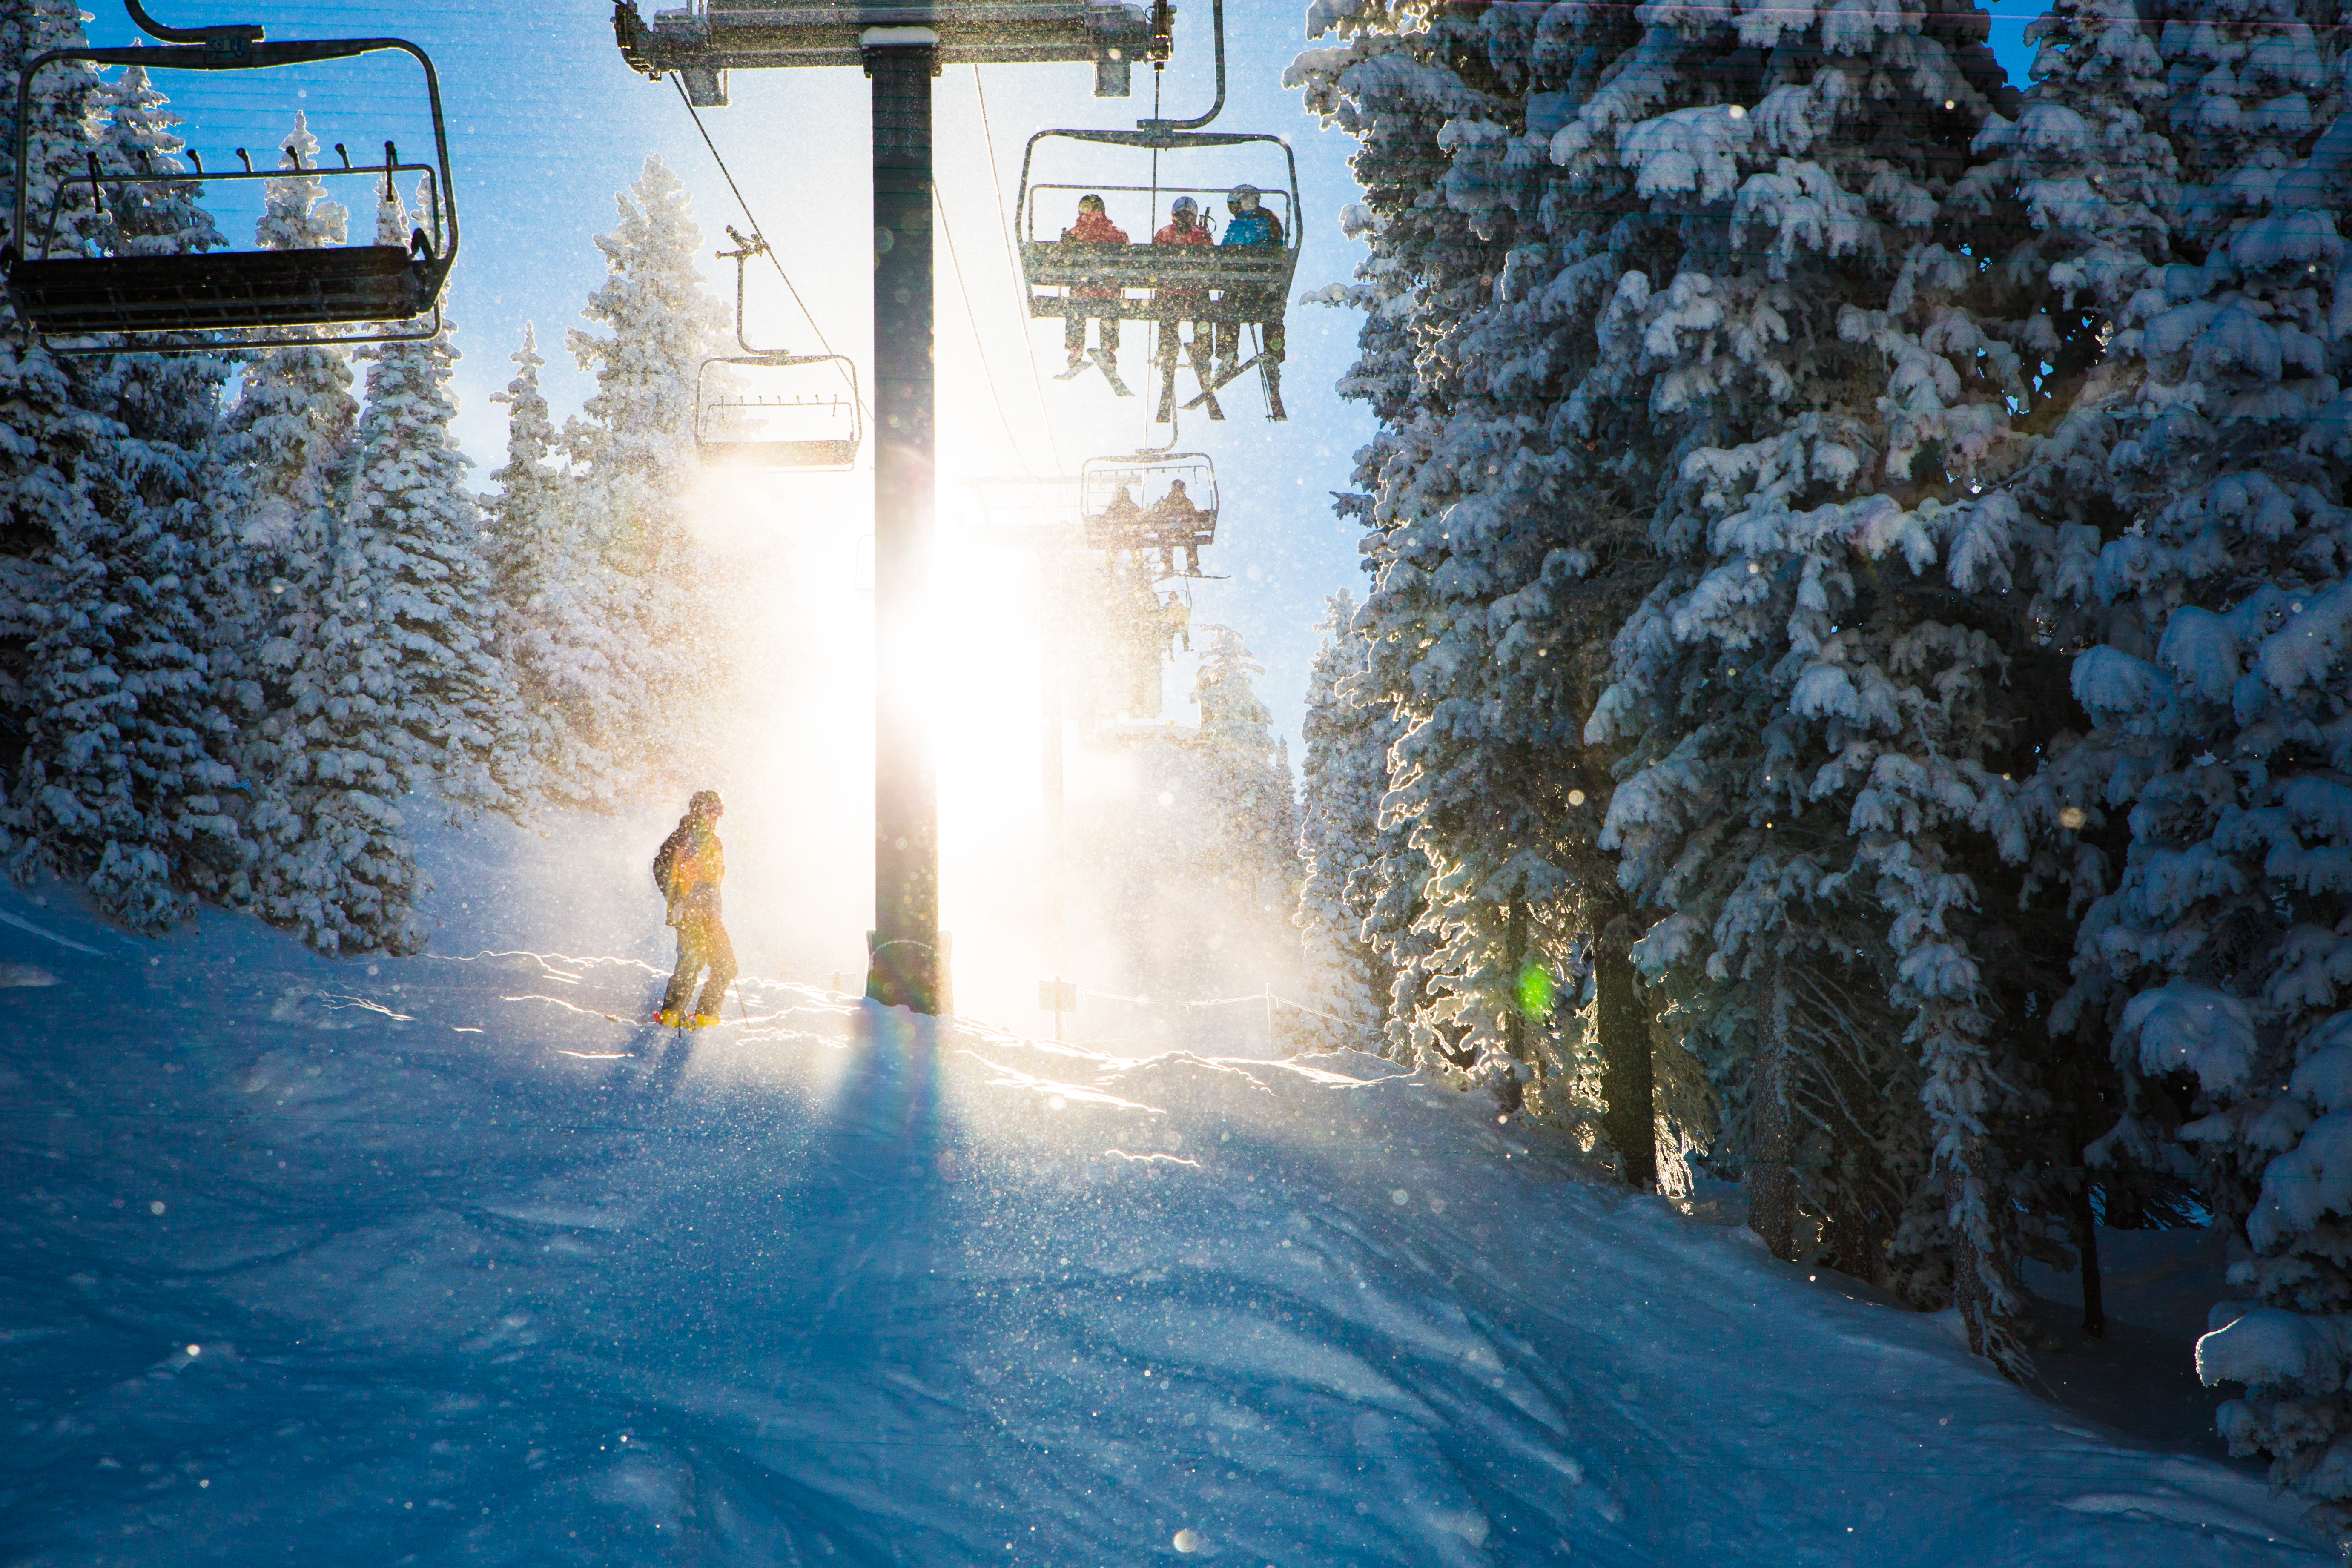
water, silhouette, outline, mountain, snow, winter, sun, sunlight, adventure, ice, weather, snowy, blue, powder, skiing, season, 2016, sunny, lift, cool, blowing, utah, water feature, freezing, skis, skiweekend, alta, blustery, wasach